Thomas Kitchin

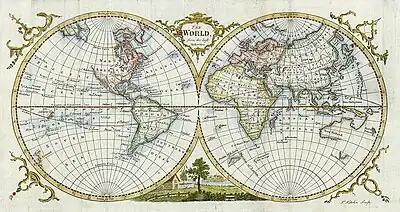
'The World From the Best Authorities' engraved by Thomas Kitchin, published in William Guthrie's "New Geographical Grammar", 1777.

He produced John Elphinstone's map of Scotland (1746), "Geographia Scotiae" (1749), and "The Small English Atlas" (1749) with Thomas Jefferys. "The Large English Atlas" (with Bowen 1749–60) was a serious attempt to cover England at large scale. In 1755 Kitchin engraved the Mitchell Map of North America. He worked for "London Magazine". He produced 170 maps for "London Magazine" (1747–83). Kitchin was the head hydrographer for the King of England. Kitchin frequently copied the works of other cartographers, greatly expanding the catalog of his work as a cartographer.